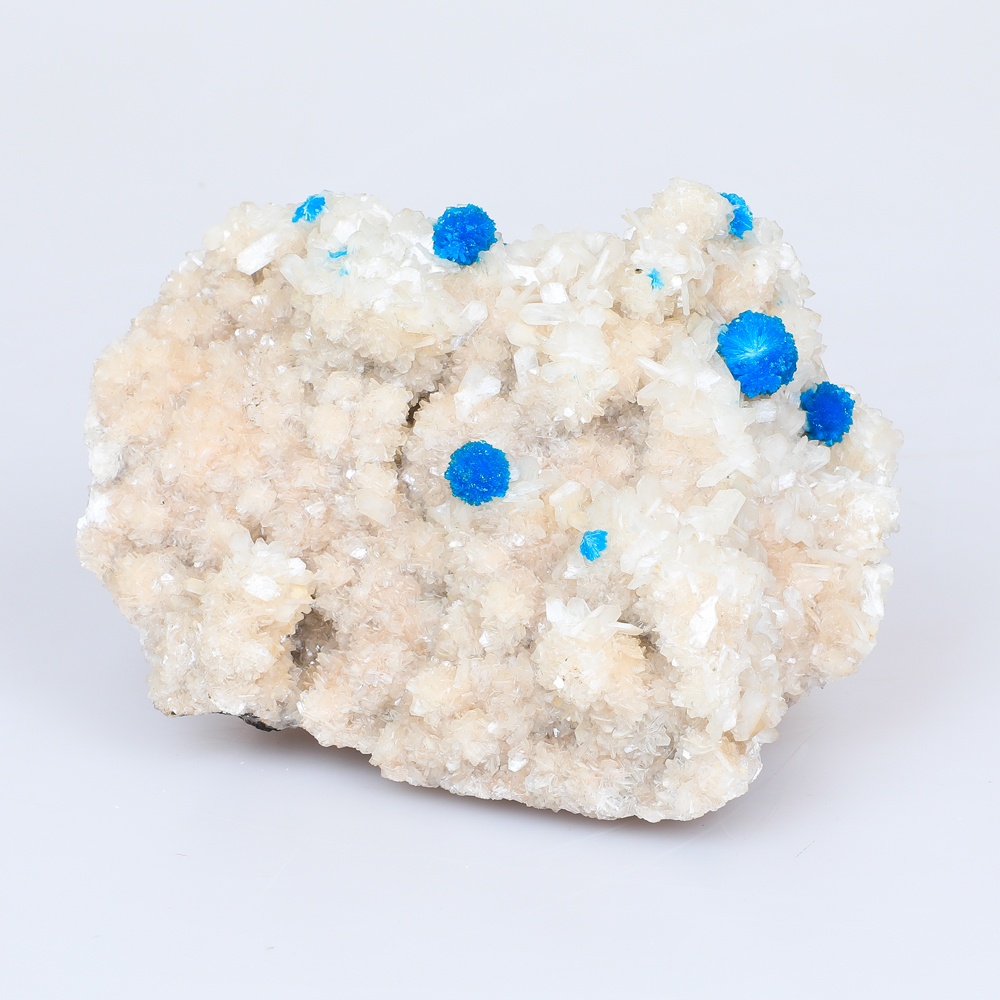
Cavansite on Stilbite | Exquisite Mineral Specimen with rich blue colour
Brand: Australian Museum Shop
Cavansite on Stilbite Mineral Specimen. A standout for serious mineral collectors This striking specimen showcases brilliant blue cavansite crystals nestled against a backdrop of pearly white stilbite, creating a dramatic colour contrast that immediately draws the eye. Valued by collectors, cavansite on stilbite is prized for its rarity and visual impact. Why This Specimen is Significant Rarity and Value: Fine cavansite specimens come primarily from a few pockets in India, making high-quality pieces like this an essential addition to any serious mineral collection Exceptional Colour Contrast: The vivid, intense blue cavansite spheres sit atop the soft, cream-toned stilbite matrix, producing a natural display that highlights the unique crystalline structures of both minerals. Scientific Interest: The pairing of two distinct zeolite minerals on one specimen makes it a fascinating example of geological processes and mineral formation. Cavansite is a rare calcium vanadium silicate mineral known for its rich, electric-blue colour. It typically forms as small, radiant clusters of crystals. Discovered in the 1960s, its scarcity and vibrant hue make it a valuable addition to a minerals collection Stilbite is a member of the zeolite group and is admired for its soft, pearly lustre and delicate crystal formations. Often found alongside cavansite, it provides a natural matrix and contrast for the blue cavansite crystals. Whether expanding an established collection or seeking a gift or showpiece with strong visual and scientific appeal, this cavansite on stilbite mineral specimen offers rarity and natural beauty in an investment-grade addition to any mineral collection. Weight: 940g approx Size: 130x100x90mm,
Category: Arts & Entertainment > Hobbies & Creative Arts > Collectibles > Rocks & Fossils > Minerals